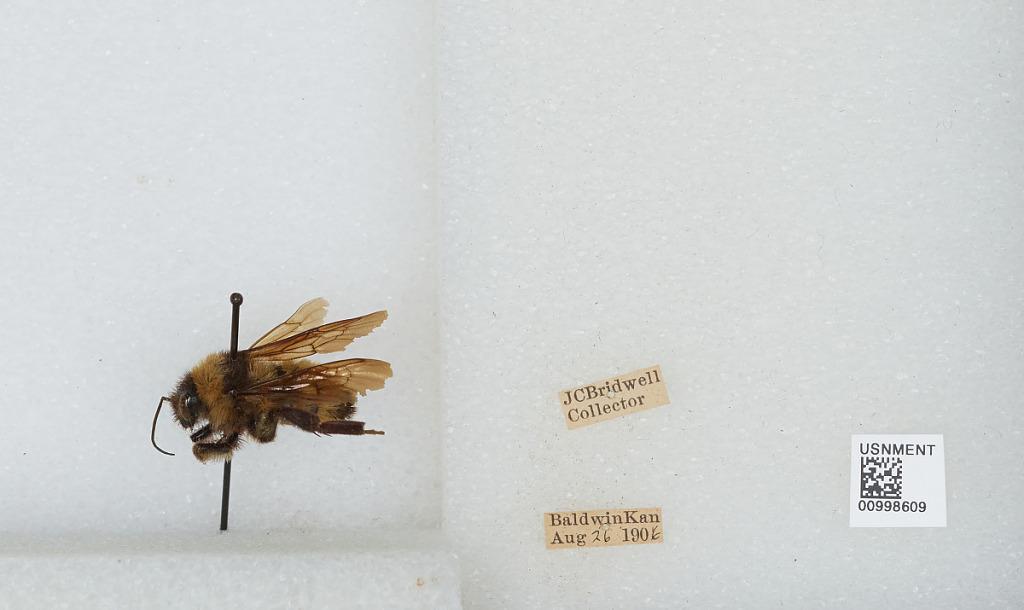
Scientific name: Bombus (Fervidobombus) pensylvanicus pensylvanicus (De Geer)
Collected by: J. Bridwell
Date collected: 1906-8-26
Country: United States
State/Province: Kansas
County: Douglas
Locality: Baldwin
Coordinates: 38.7775, -95.1875